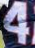
Number: 4